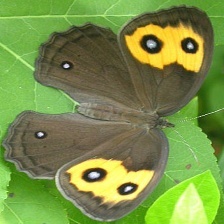
Species: COMMON WOOD-NYMPH
Butterfly family (ImageNet category): ringlet